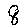
Label: 8